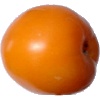
Label: Tomato Yellow 1